Rosamond Lehmann

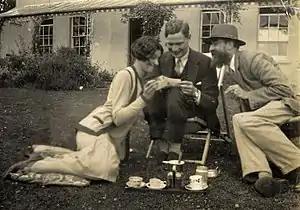
In the 1920s with (L–R) her brother John and Lytton Strachey

Rosamond Nina Lehmann (3 February 1901 – 12 March 1990) was an English novelist and translator. Her first novel, "Dusty Answer" (1927), was a "succès de scandale"; she subsequently became established in the literary world, and intimate with members of the Bloomsbury set. Her novel "The Ballad and the Source" received particular critical acclaim.